History of Bay Area Rapid Transit

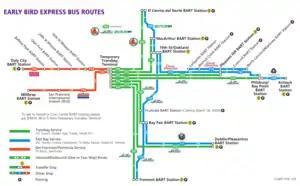
Bus services replaced BART for early-hour service starting in 2019.

To save on construction cost compared to a "traditional" third-rail BART buildout, two spur lines were constructed using different technologies; they are neither heavy rail nor electrified. The Oakland Airport Connector was built as a replacement for the bus-serviced AirBART and brought the airport into the system's fare zone. The Coliseum–Oakland International Airport line, as it came to be known, utilizes automated guideway transit (AGT) technology: cable-drawn cars that operate in discrete cable loops on guided rubber tires. The AGT's connection to the existing BART system at Coliseum Station resembles the AirTrain JFK and AirTrain Newark airport people movers' existing off-airport connections to other rail transit lines, though it is run by the transit authority itself rather than an out-of-system operator. Service along the line began on November 22, 2014.